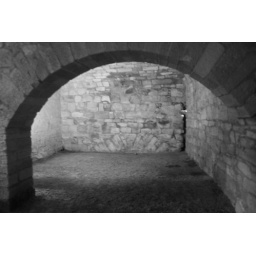
Same cellar in black and white